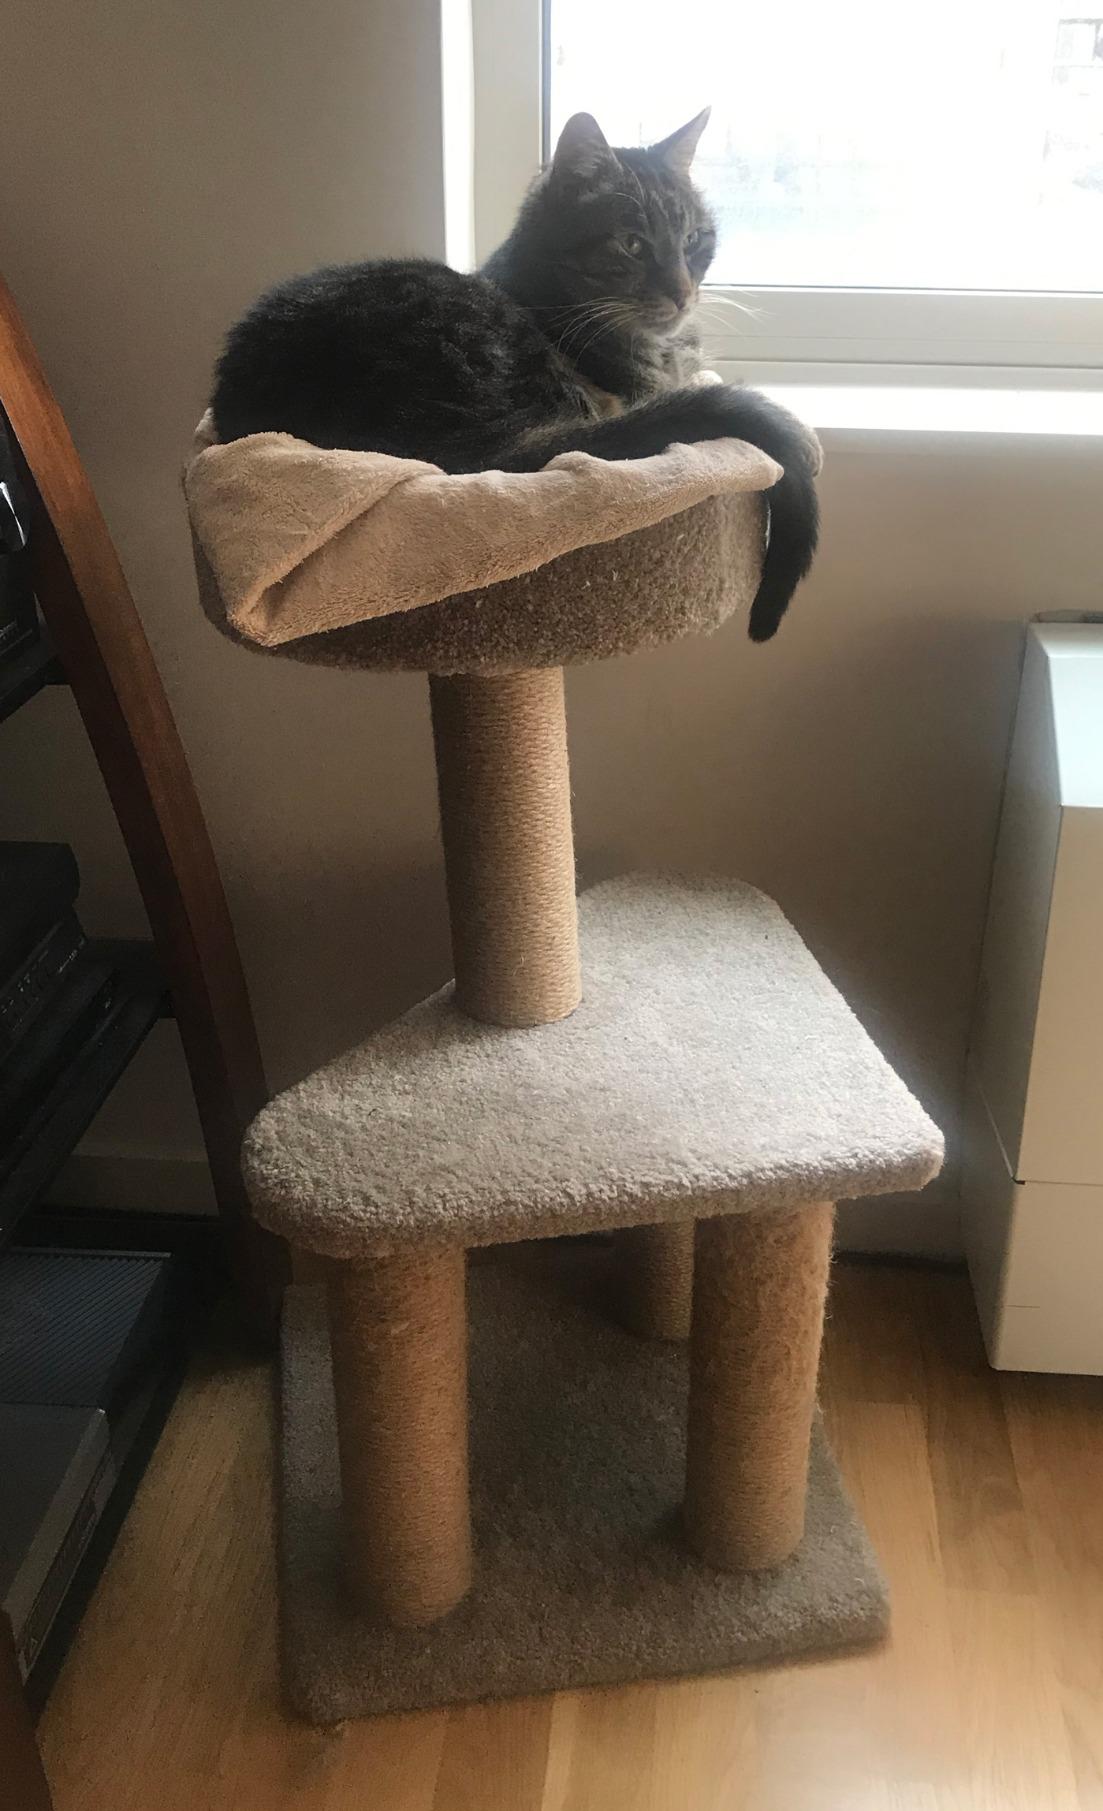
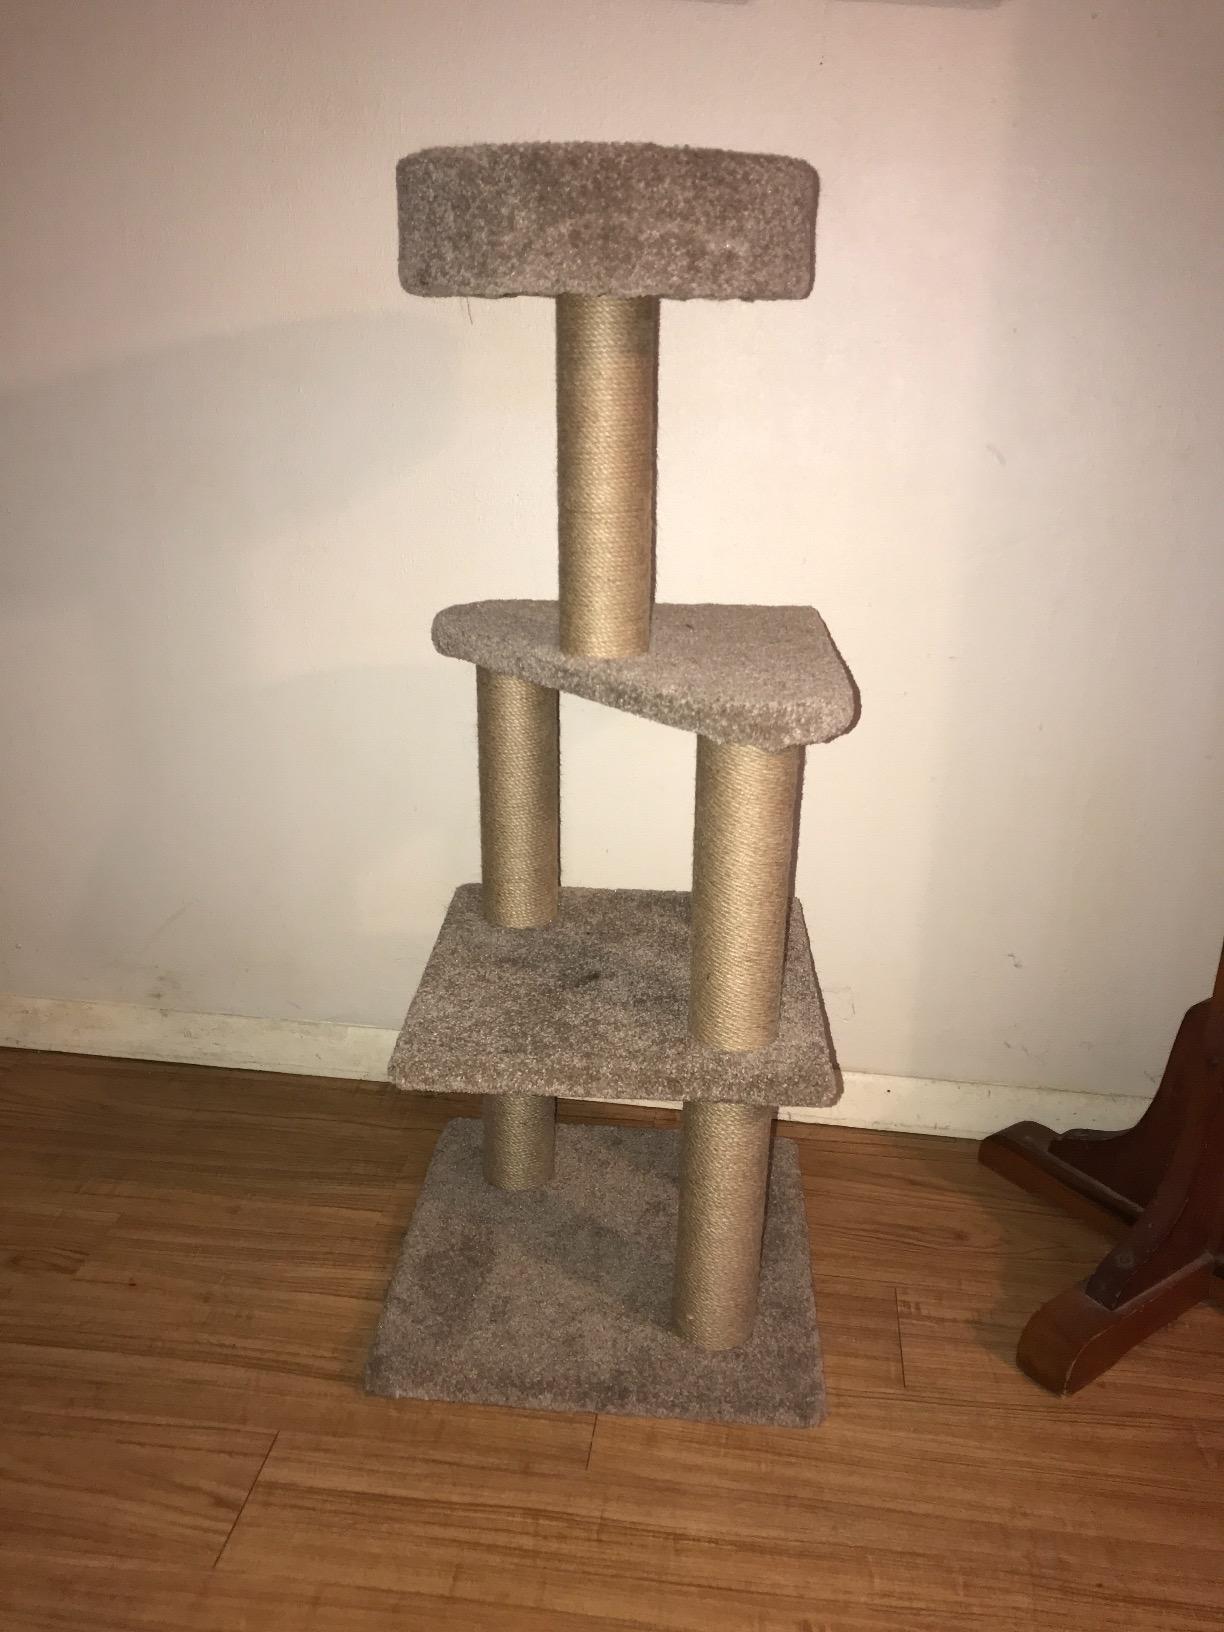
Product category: items_cat tree
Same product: no